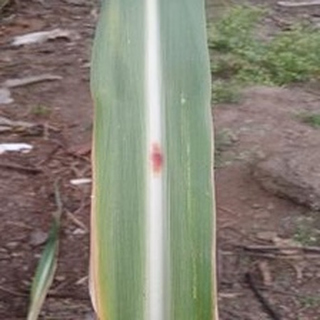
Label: sugarcane_red_rot